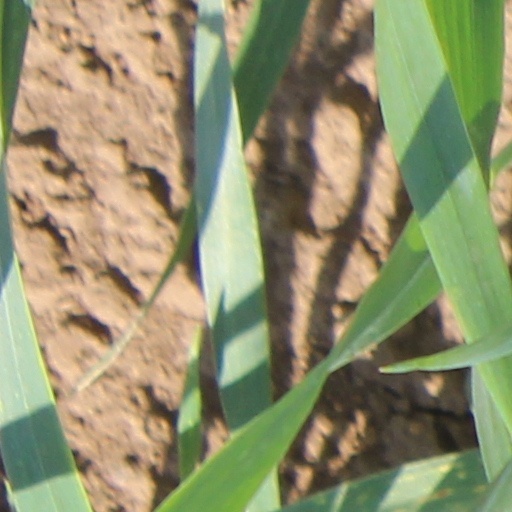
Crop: wheat